Drainage gradient

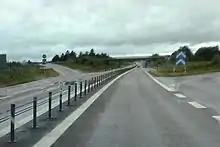
Water pooling at the end of a banked curve, to the left of the median barrier. Also note water collecting in the wheel ruts. (Photo taken in Sweden)

Drainage gradient (DG) is a term in road design, defined as the combined slope due to road surface cross slope (CS) and longitudinal slope (hilliness). Although the term may not be used, the concept is also used in roof design and landscape architecture.